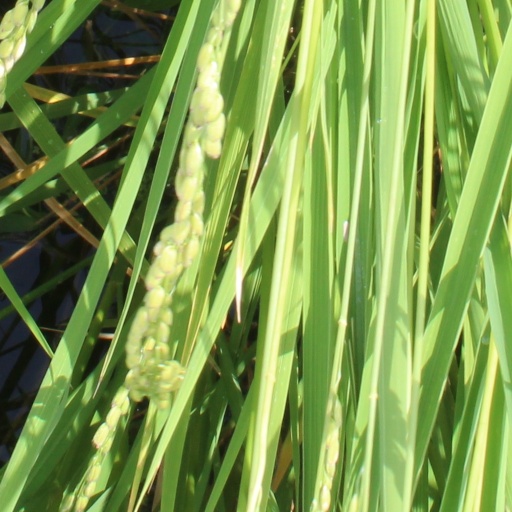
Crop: rice